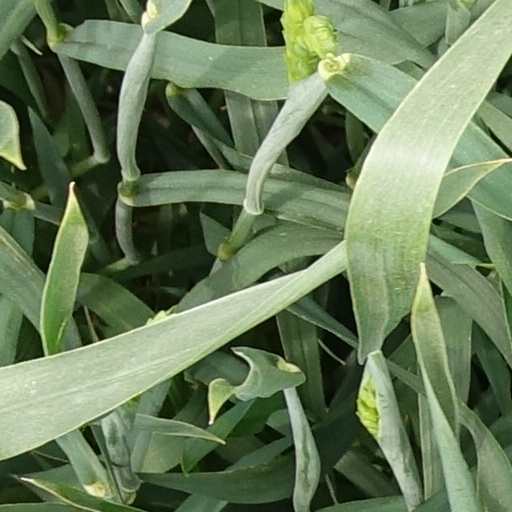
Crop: wheat